Fick's laws of diffusion

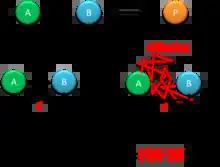
Comparing collision theory and diffusive collision theory.

The bimolecular collision frequency related to many reactions including protein coagulation/aggregation is initially described by Smoluchowski coagulation equation proposed by Marian Smoluchowski in a seminal 1916 publication, derived from Brownian motion and Fick's laws of diffusion. Under an idealized reaction condition for A + B → product in a diluted solution, Smoluchovski suggested that the molecular flux at the infinite time limit can be calculated from Fick's laws of diffusion yielding a fixed/stable concentration gradient from the target molecule, e.g. B is the target molecule holding fixed relatively, and A is the moving molecule that creates a concentration gradient near the target molecule B due to the coagulation reaction between A and B. Smoluchowski calculated the collision frequency between A and B in the solution with unit #/s/m: